Mustafa Kemal Atatürk Monument, Baku

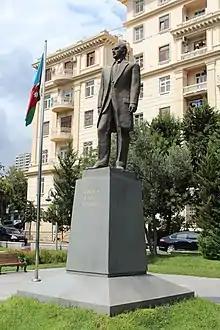
Mustafa Kemal Atatürk Monument in Baku (September 2012)

Mustafa Kemal Atatürk Monument is a statue of former Turkish president Kemal Atatürk (1881–1938), located in Azerbaijan's capital, Baku.